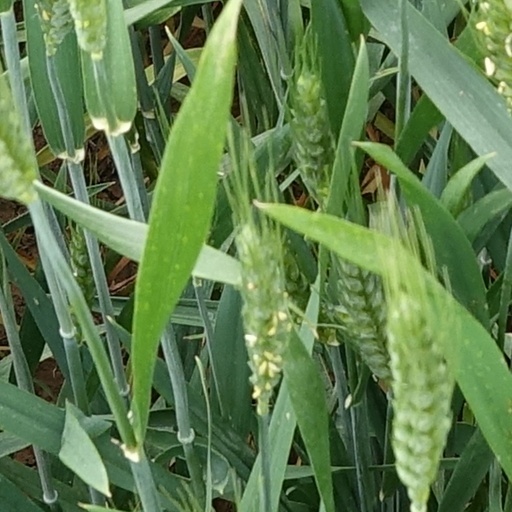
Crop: wheat